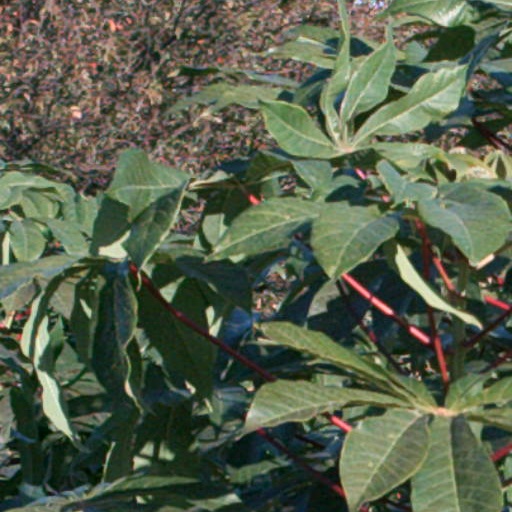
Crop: cassava